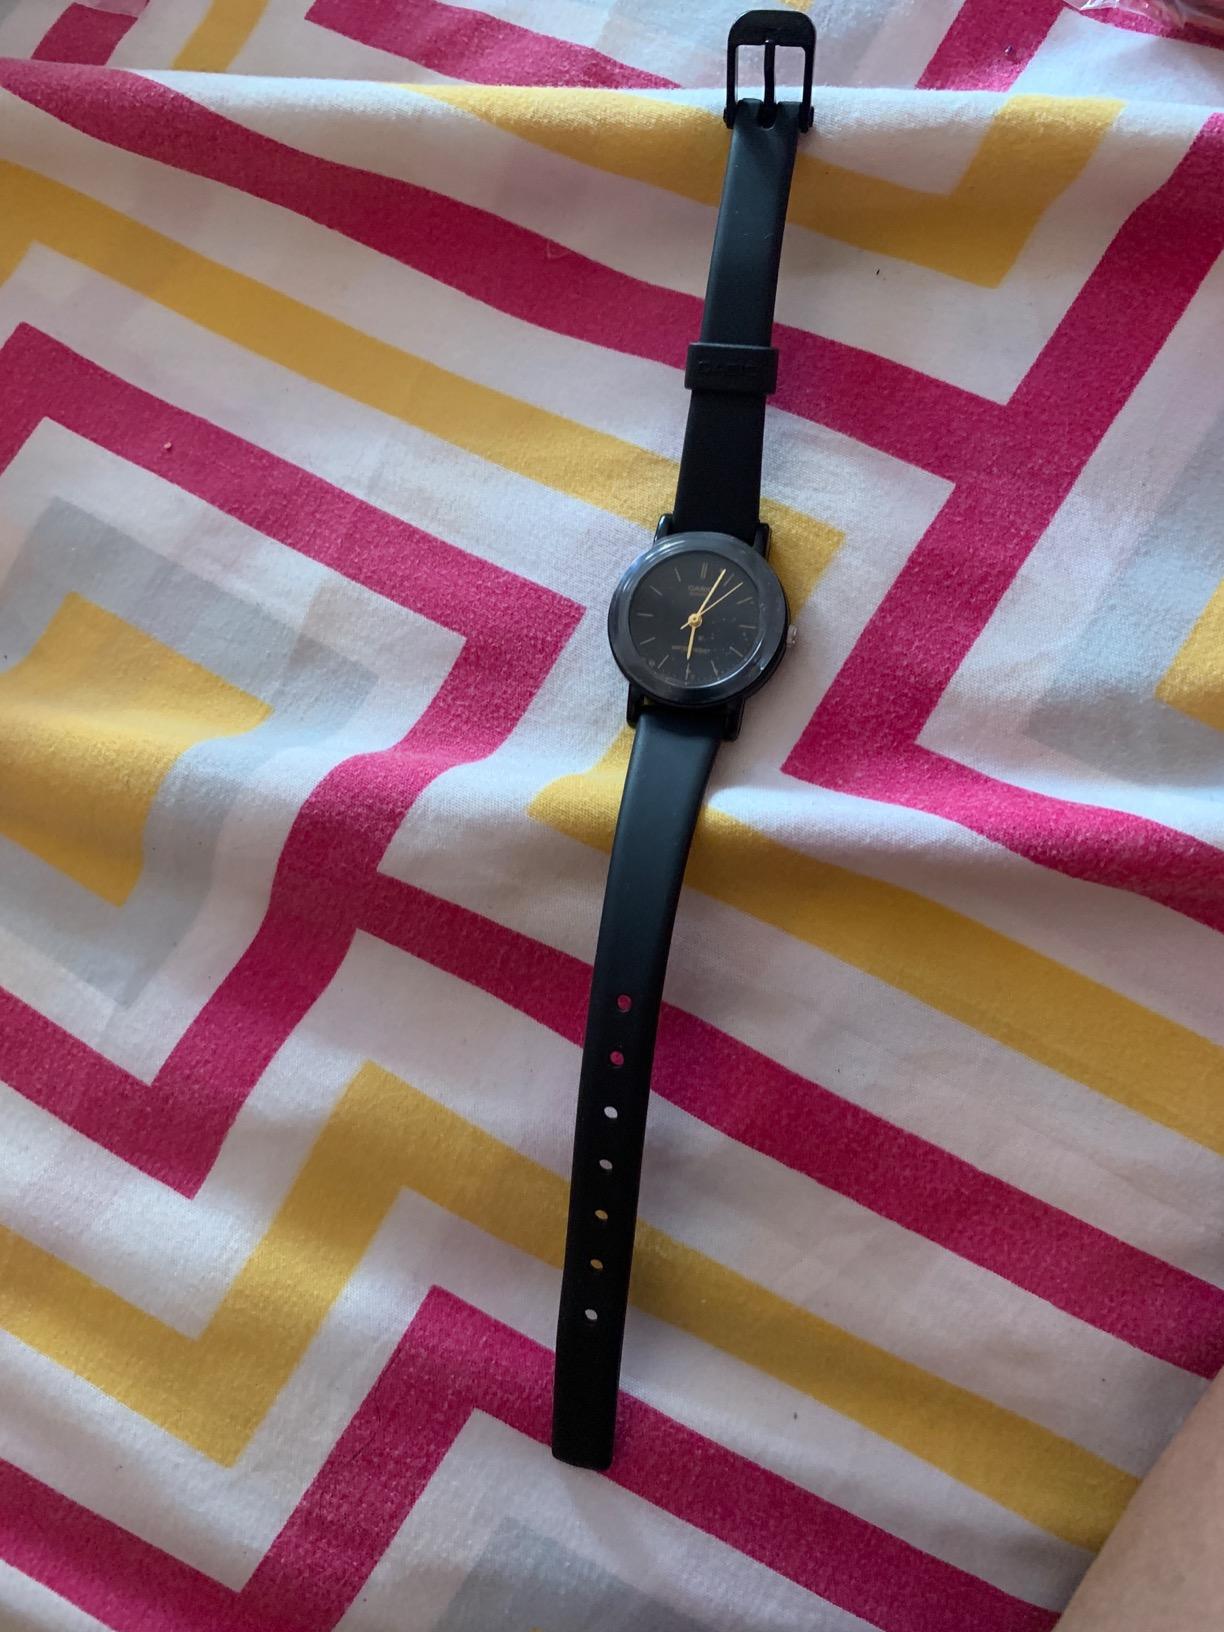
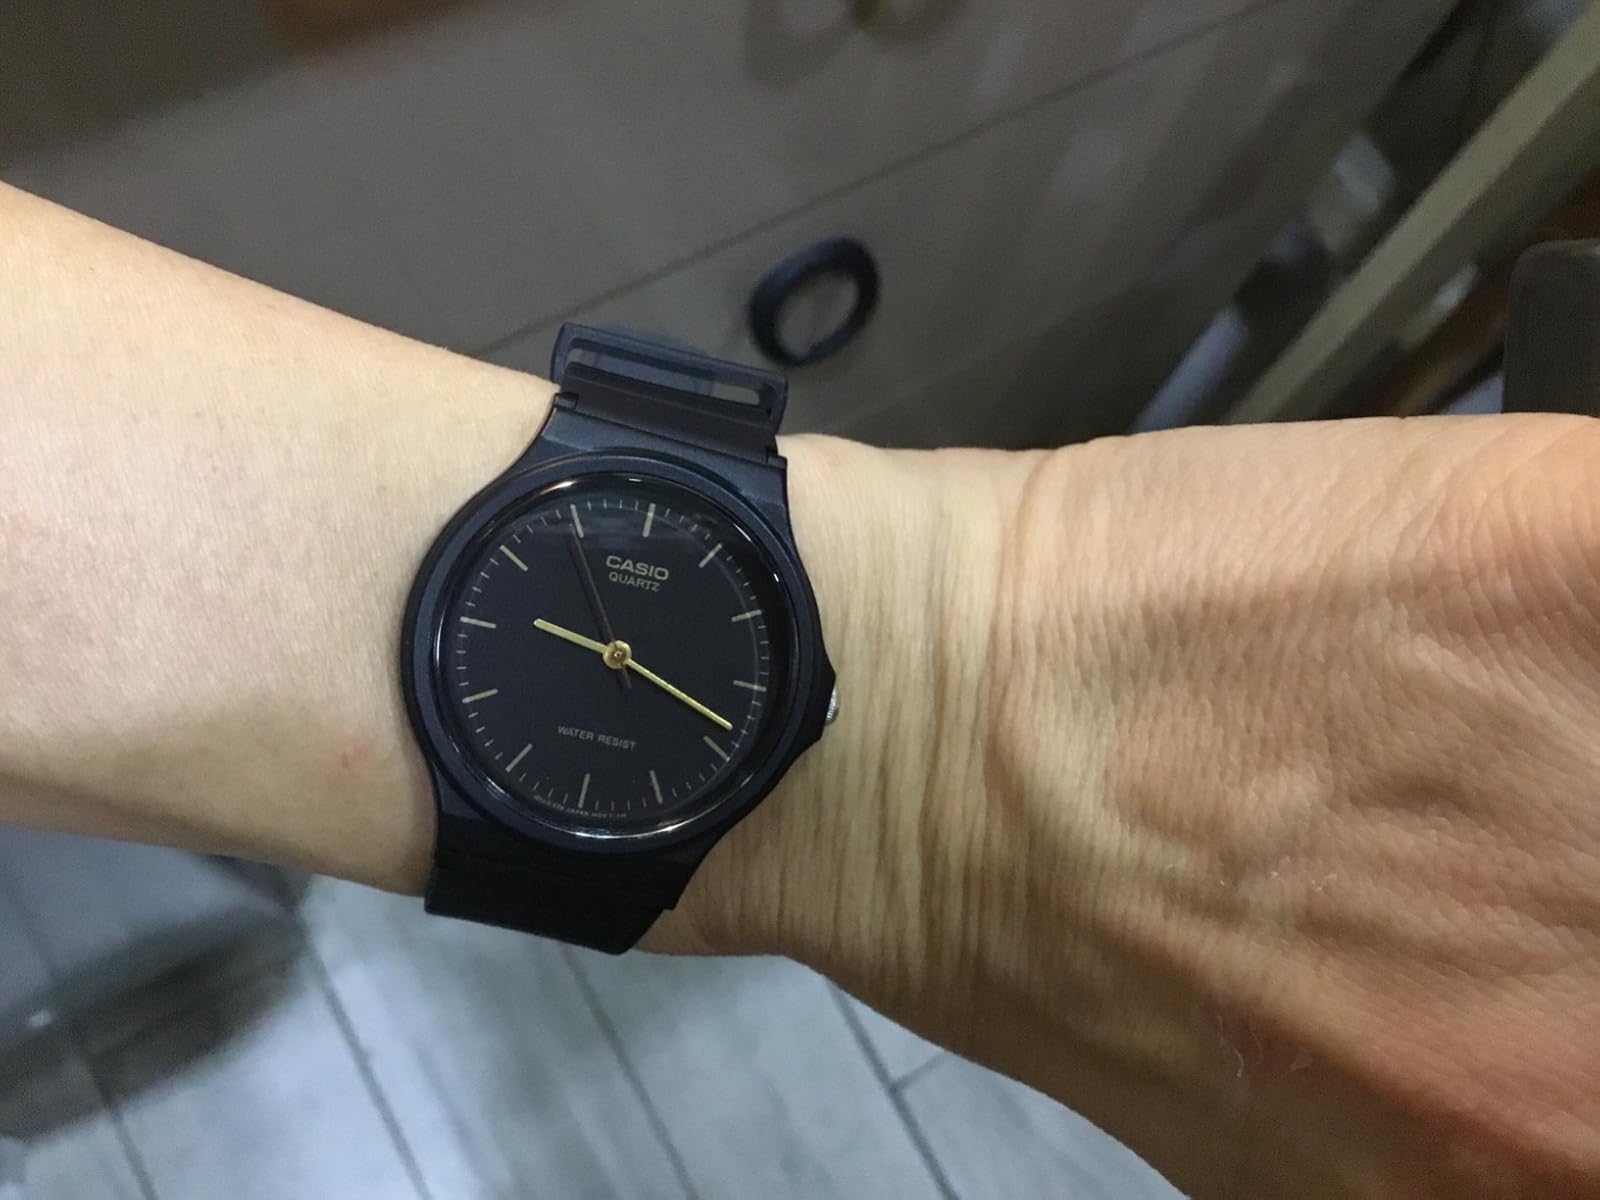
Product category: accessories_watch
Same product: no